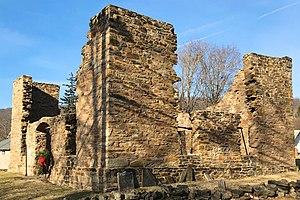
Henry Melchior Muhlenberg est un pasteur luthérien allemand envoyé en Amérique du Nord comme missionnaire, à la demande des colons de Pennsylvanie.